Hodden

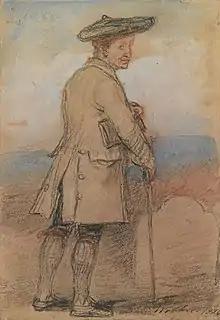
Study for 'Old Mortality' by David Wilkie (1820) showing him dressed in his typical hodden grey clothes.

The various wool colours were often mixed roughly, spun and then woven into a plaiding cloth (used for a garment called a "breacan" in Gaelic or plaid in Scots) that became notable for its crude, irregular appearance showing speckles, mottles, flecks with a light brownish colour or a yellowy brown colour. A modern description would be a mixture cloth. In Gaelic, this version was "lachdann" (light tan / dun). The important Scottish artists David Allan and Sir David Wilkie painted this version of hodden, now called hodden grey. Note that these are a yellowy brown not grey in the modern sense. These are clothes suitable for outdoors use: warm, windproof, and water-resistant.